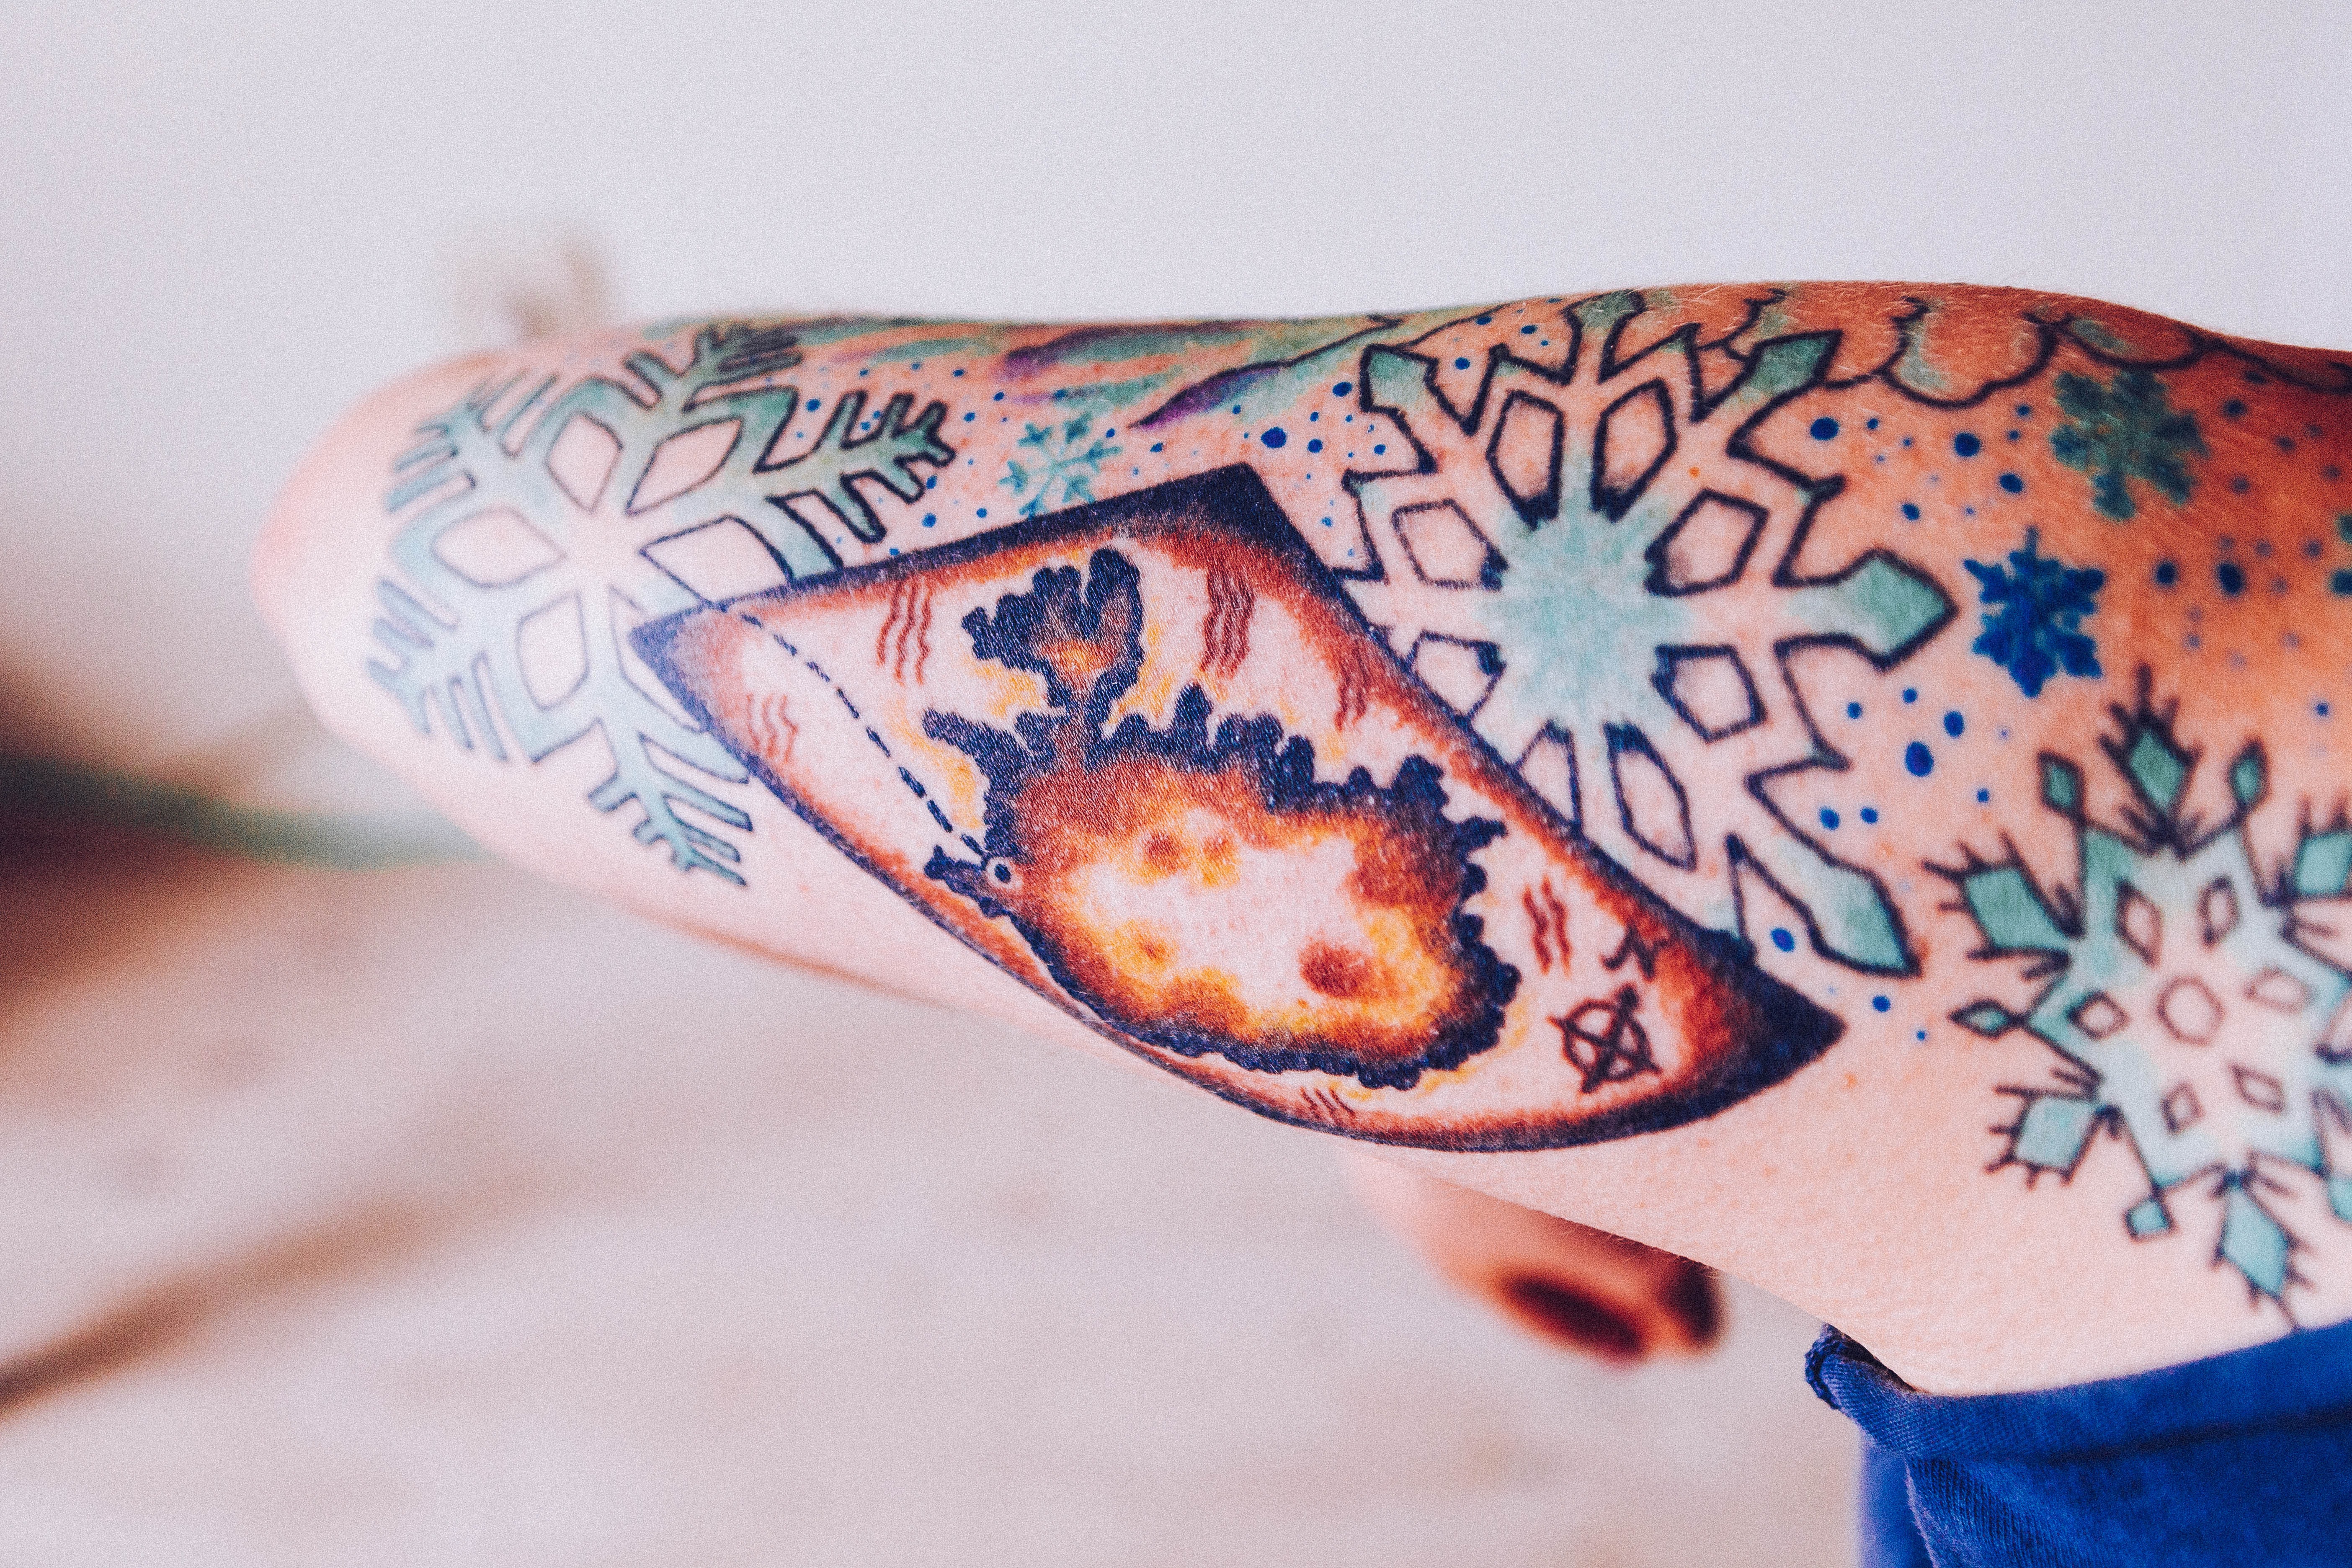
hand, pattern, finger, tattoo, arm, nail, chest, colors, design, arts, bodypaint, body arts